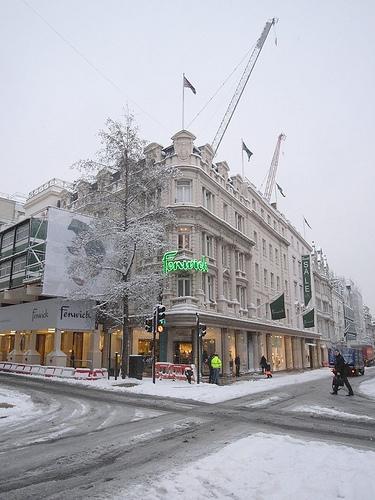
Weather: snow or frosty